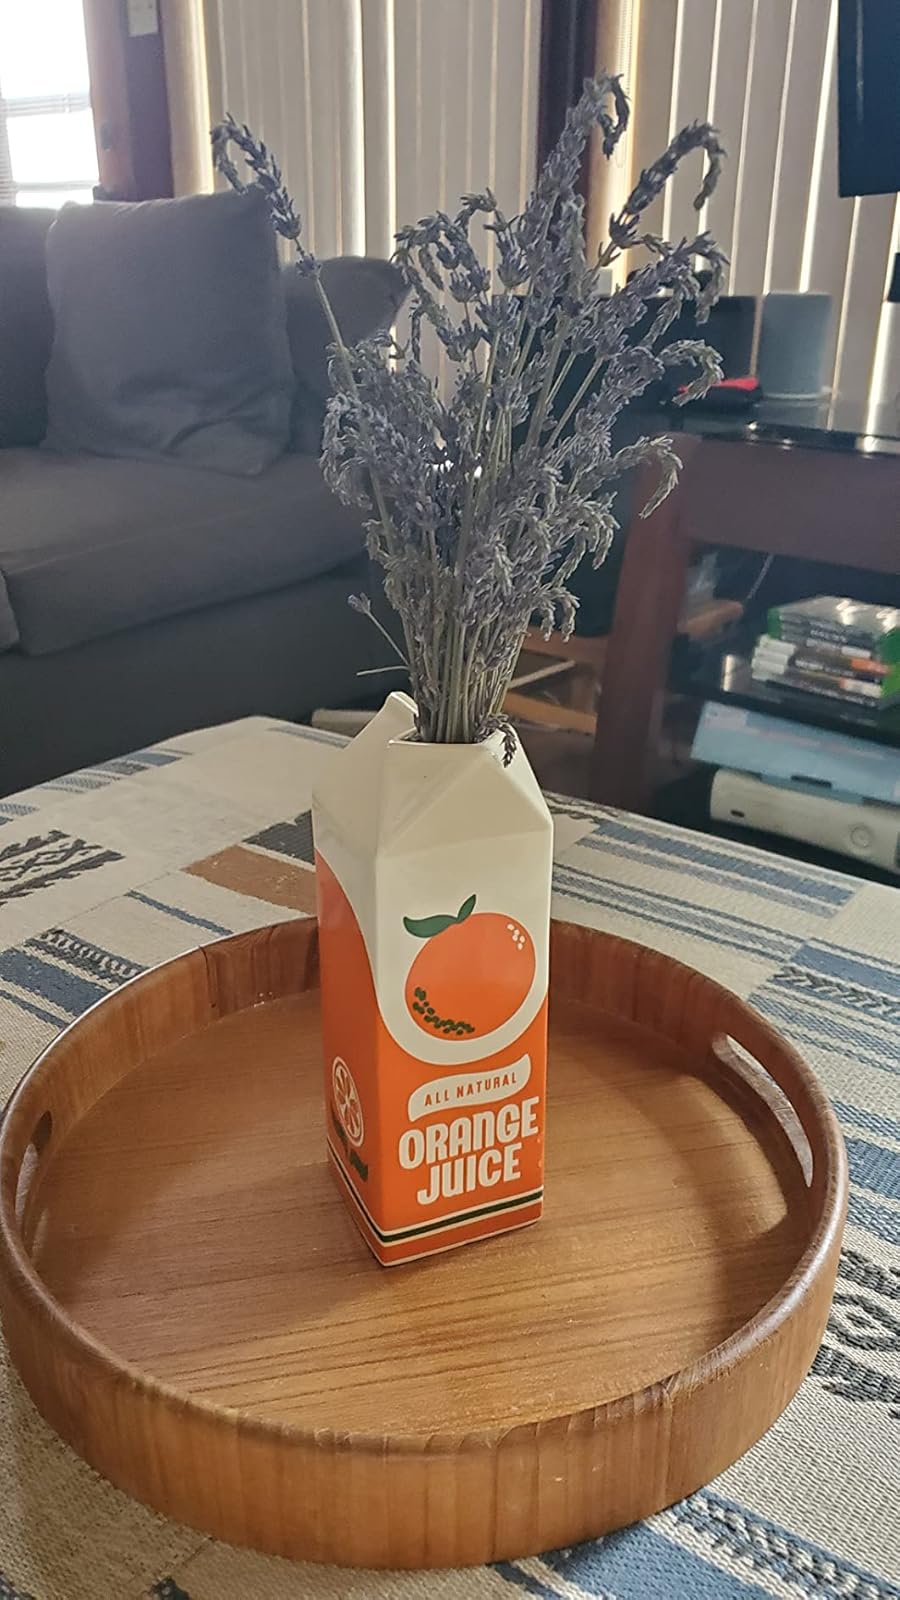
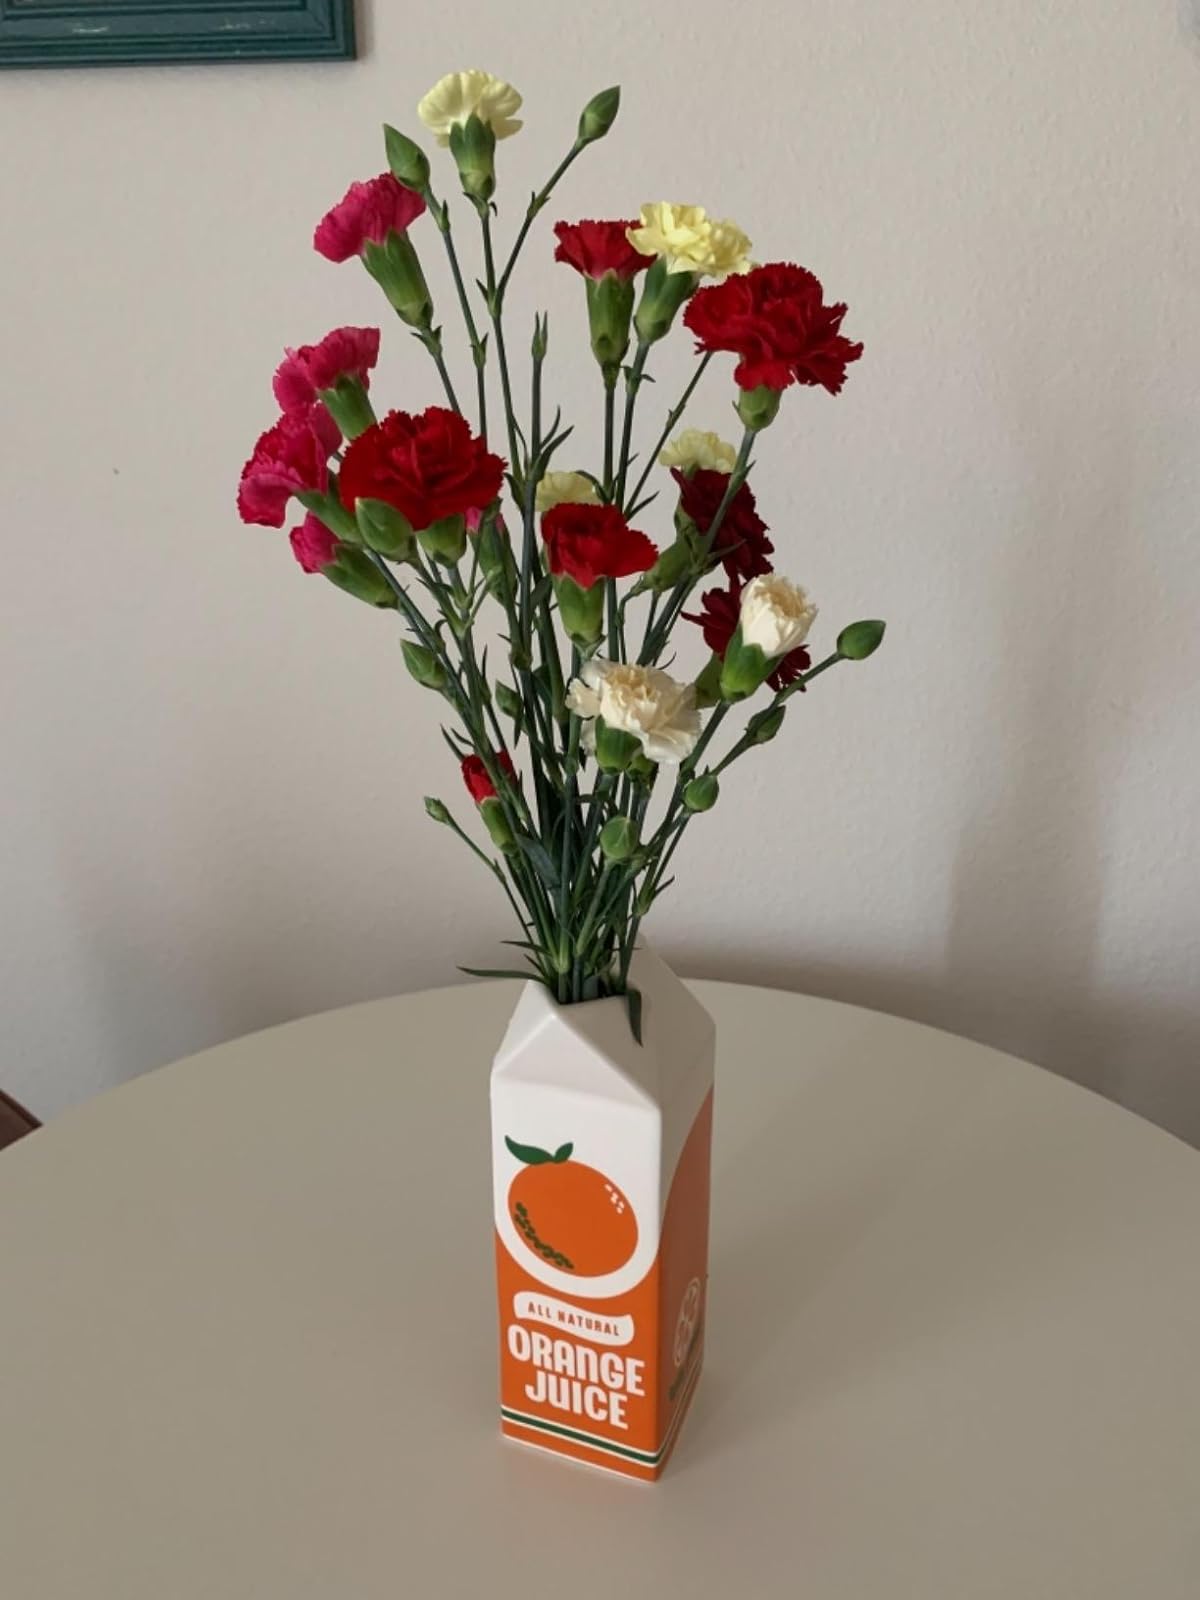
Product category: vase
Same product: yes